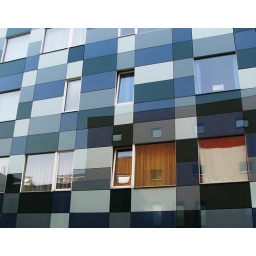
Blue glass facade on Java Island in the Eastern Docklands